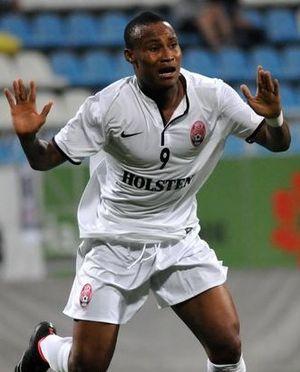
Kossi Prince Segbefia, né le 11 mars 1991 à Lomé, est un footballeur togolais. Il évolue actuellement au poste de milieu de terrain au Altay SK.